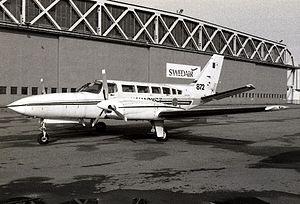
Le Cessna 404 Titan est un avion de transport civil léger américain conçu et réalisé dans les années 1970. Il a aussi connu une carrière limitée dans le domaine du transport militaire léger.